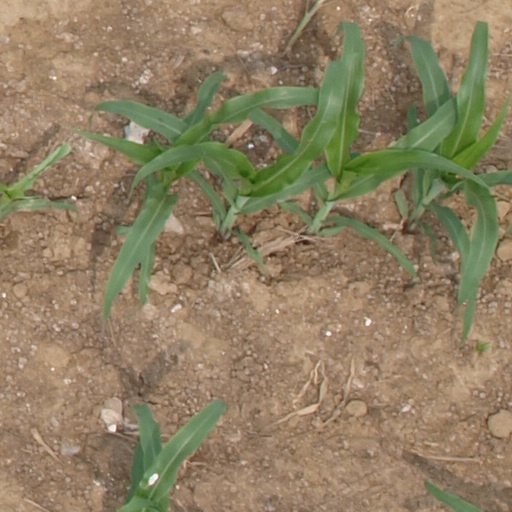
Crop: maize; corn